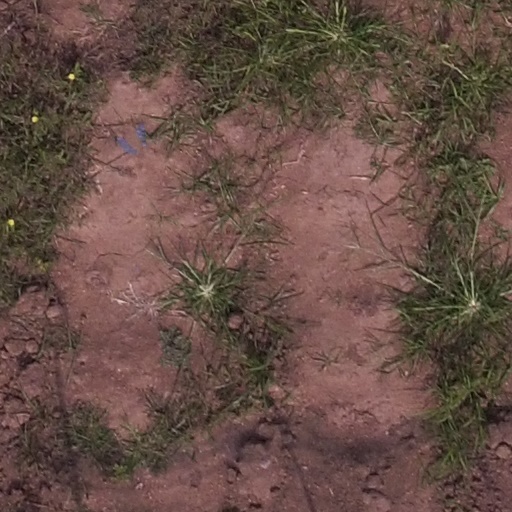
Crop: maize; corn